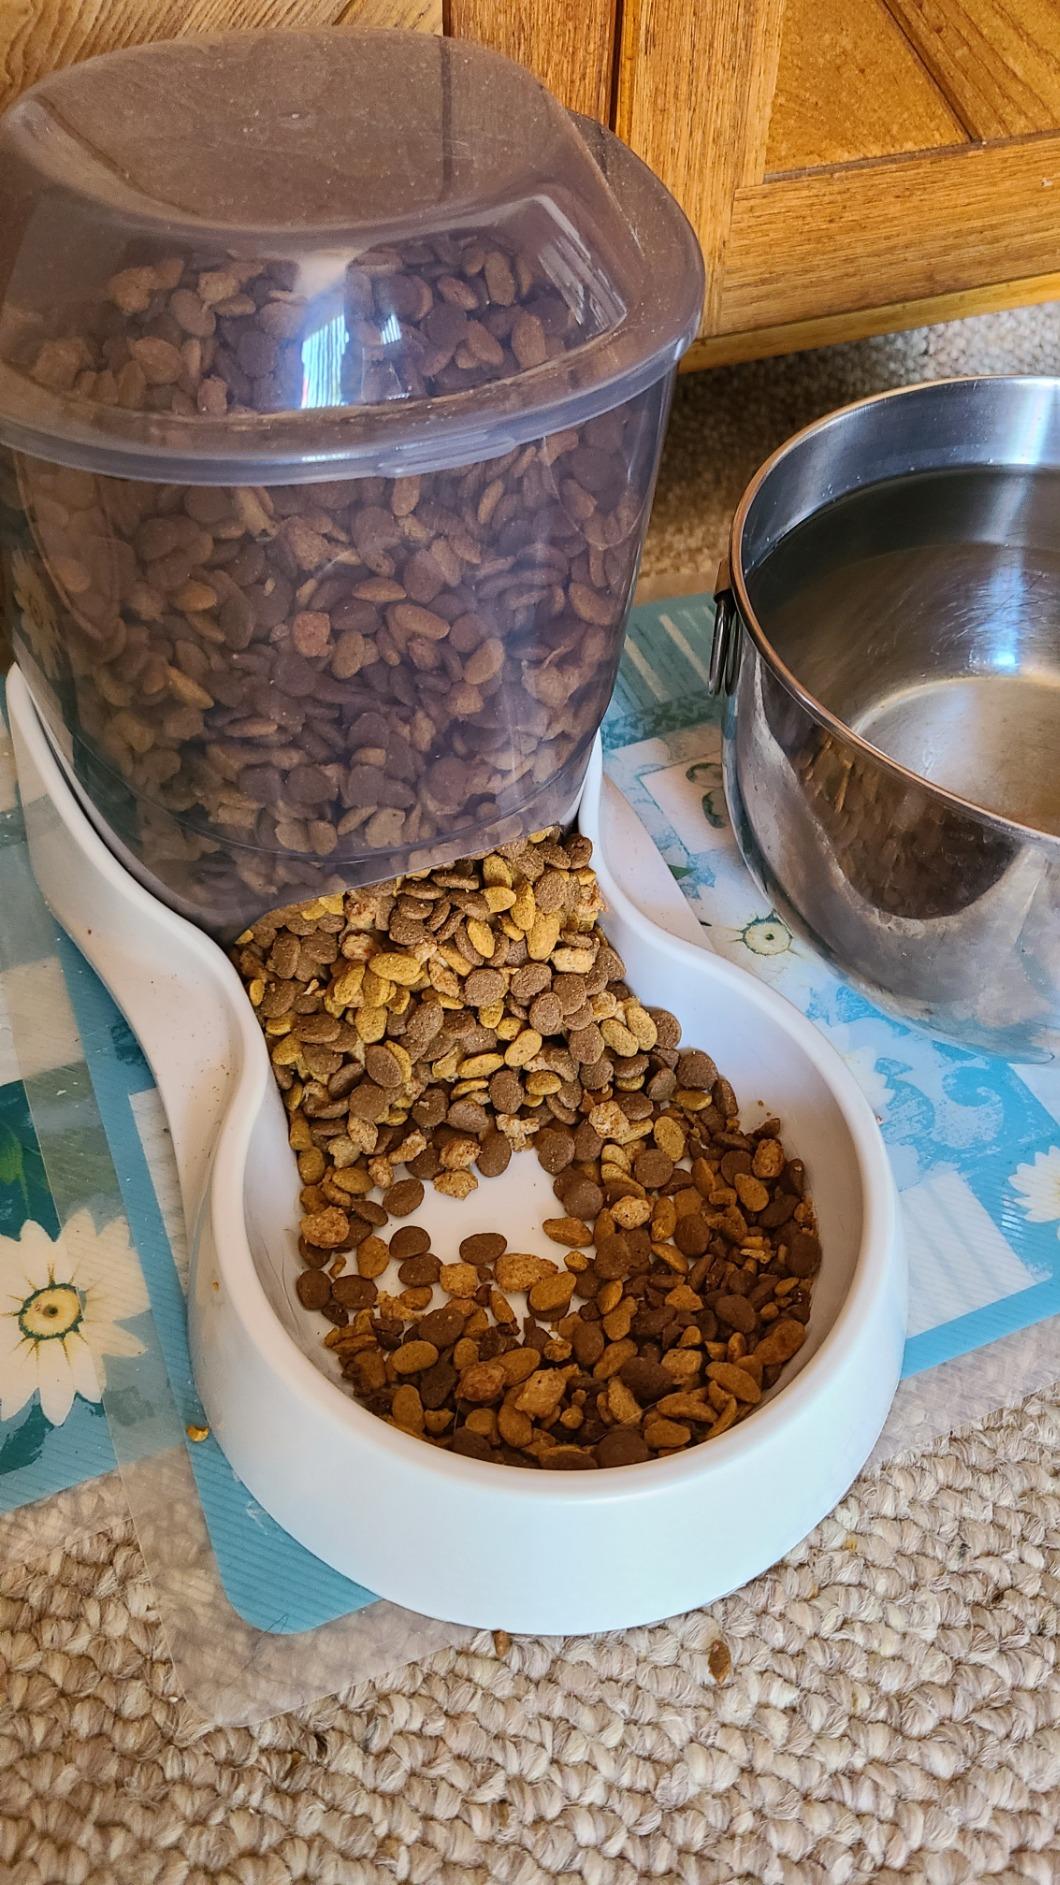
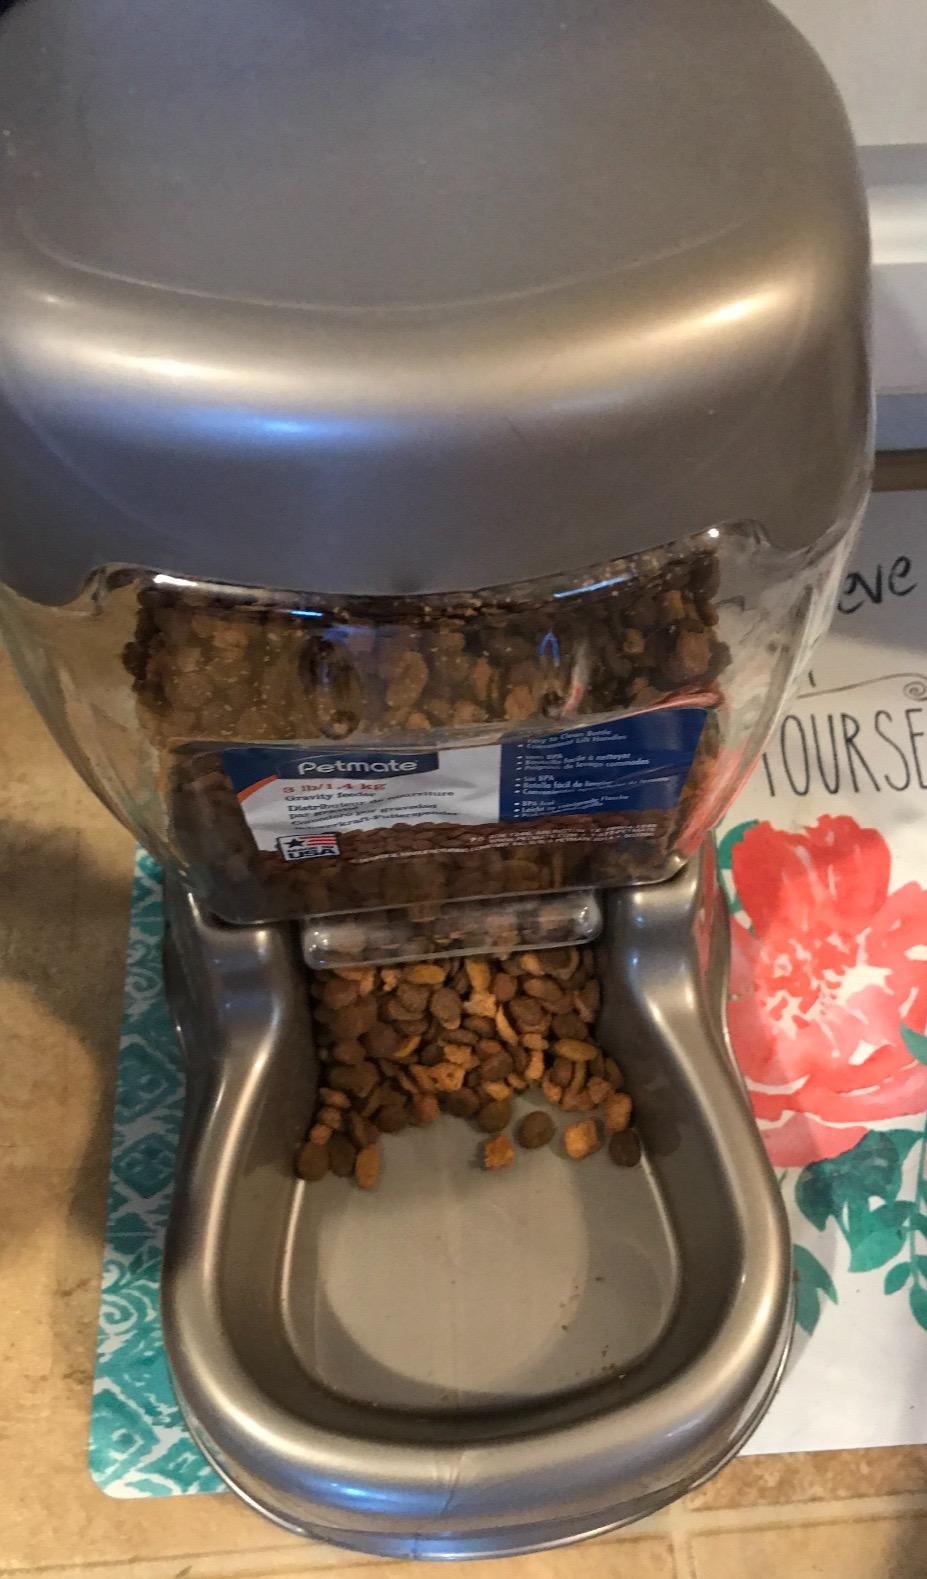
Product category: items_feeder
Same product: no